Answer in natural language. Considering the relative positions, where is brown colour side table with respect to dark wooden bed frame with slats? Choose between the following options: right or left
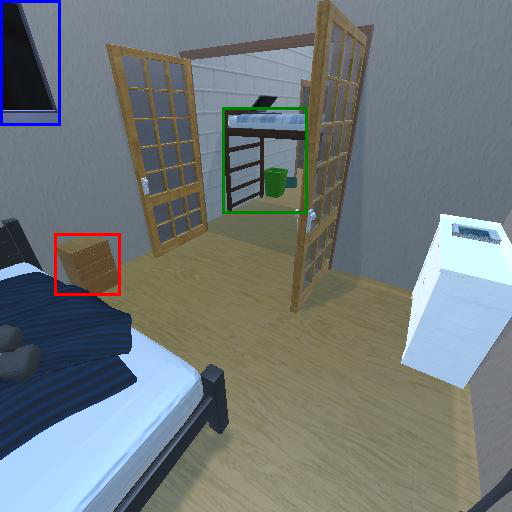
<answer>left</answer>